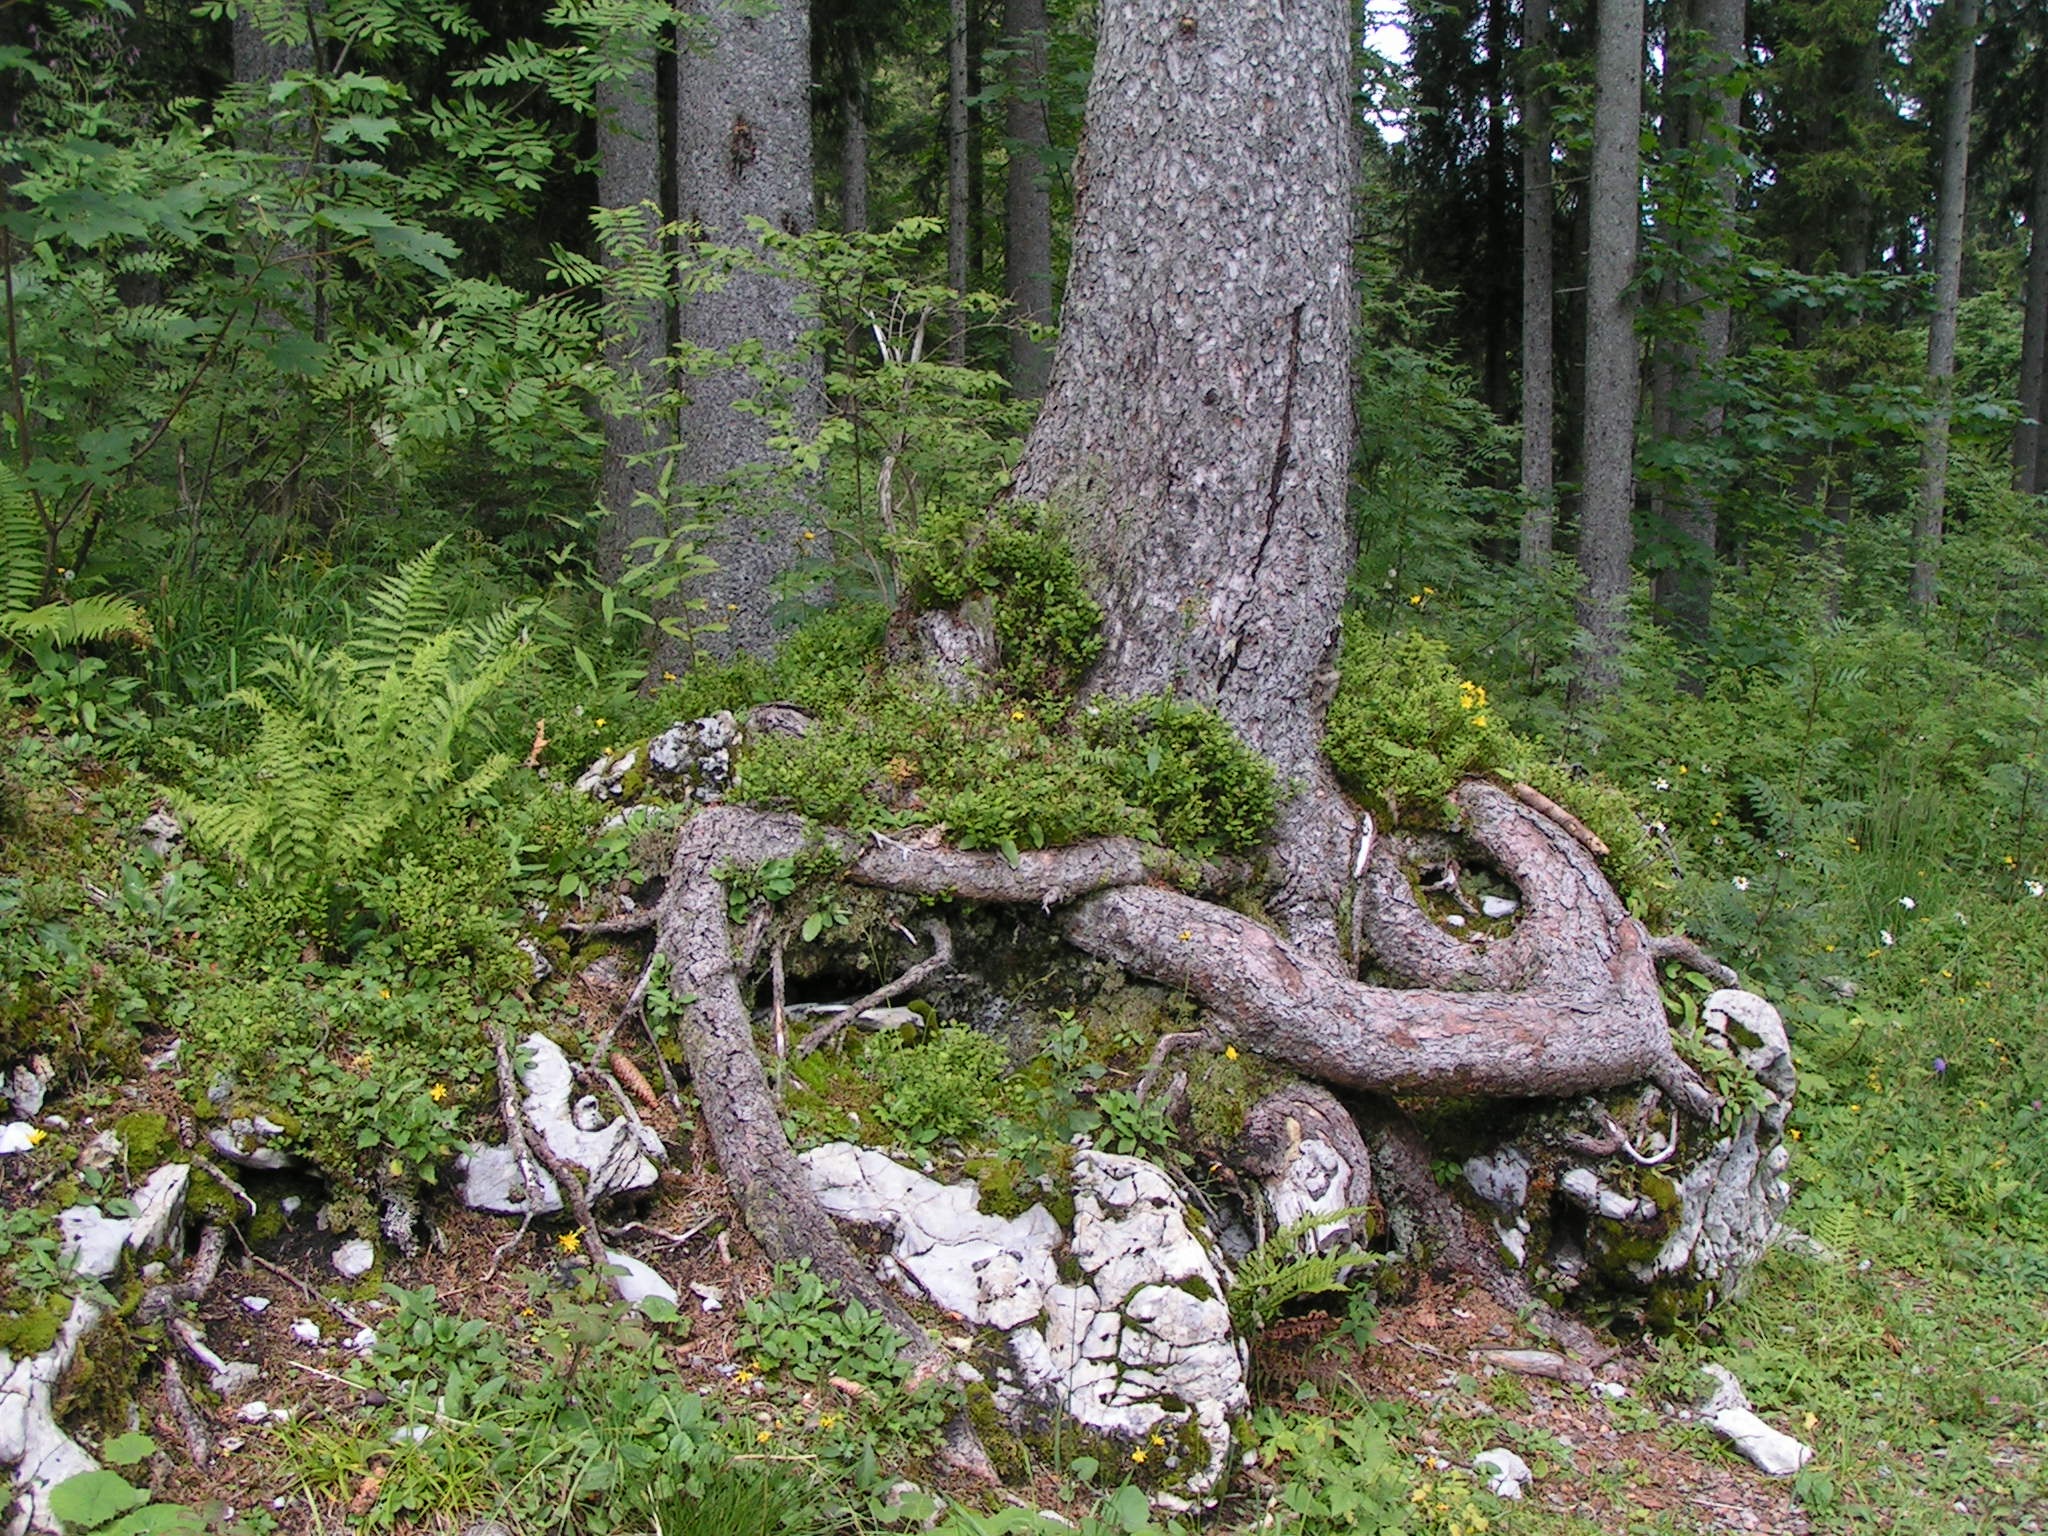
tree, forest, wilderness, branch, plant, flower, trunk, root, stones, spruce, woodland, habitat, ecosystem, old growth forest, natural environment, woody plant, land plant